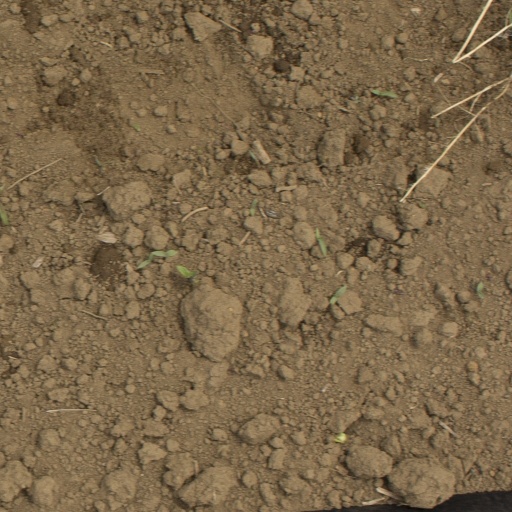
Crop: Jerusalem artichoke